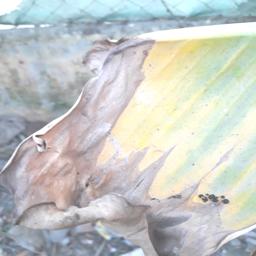
Label: POTASSIUM DEFICIENCY